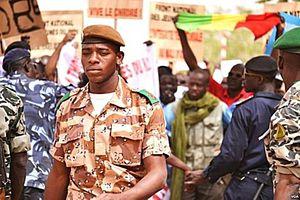
Le coup d'État militaire de 2012 au Mali est un évènement majeur de l'insurrection malienne de 2012 ayant débuté à partir du 21 mars 2012.
Le Comité national pour le redressement de la démocratie et la restauration de l’État est le nom de l'organe au pouvoir au Mali après le coup d'État du 22 mars 2012.
La Garde nationale du Mali est une des composantes des Forces armées maliennes. Placée sous l'autoritée du ministère de la défense, elle est mise à disposition du ministre chargé de la Sécurité.